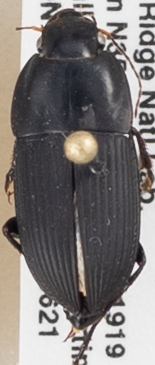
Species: Anisodactylus merula
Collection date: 2018-06-21
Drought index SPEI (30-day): -0.528
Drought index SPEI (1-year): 0.26
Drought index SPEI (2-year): -0.418